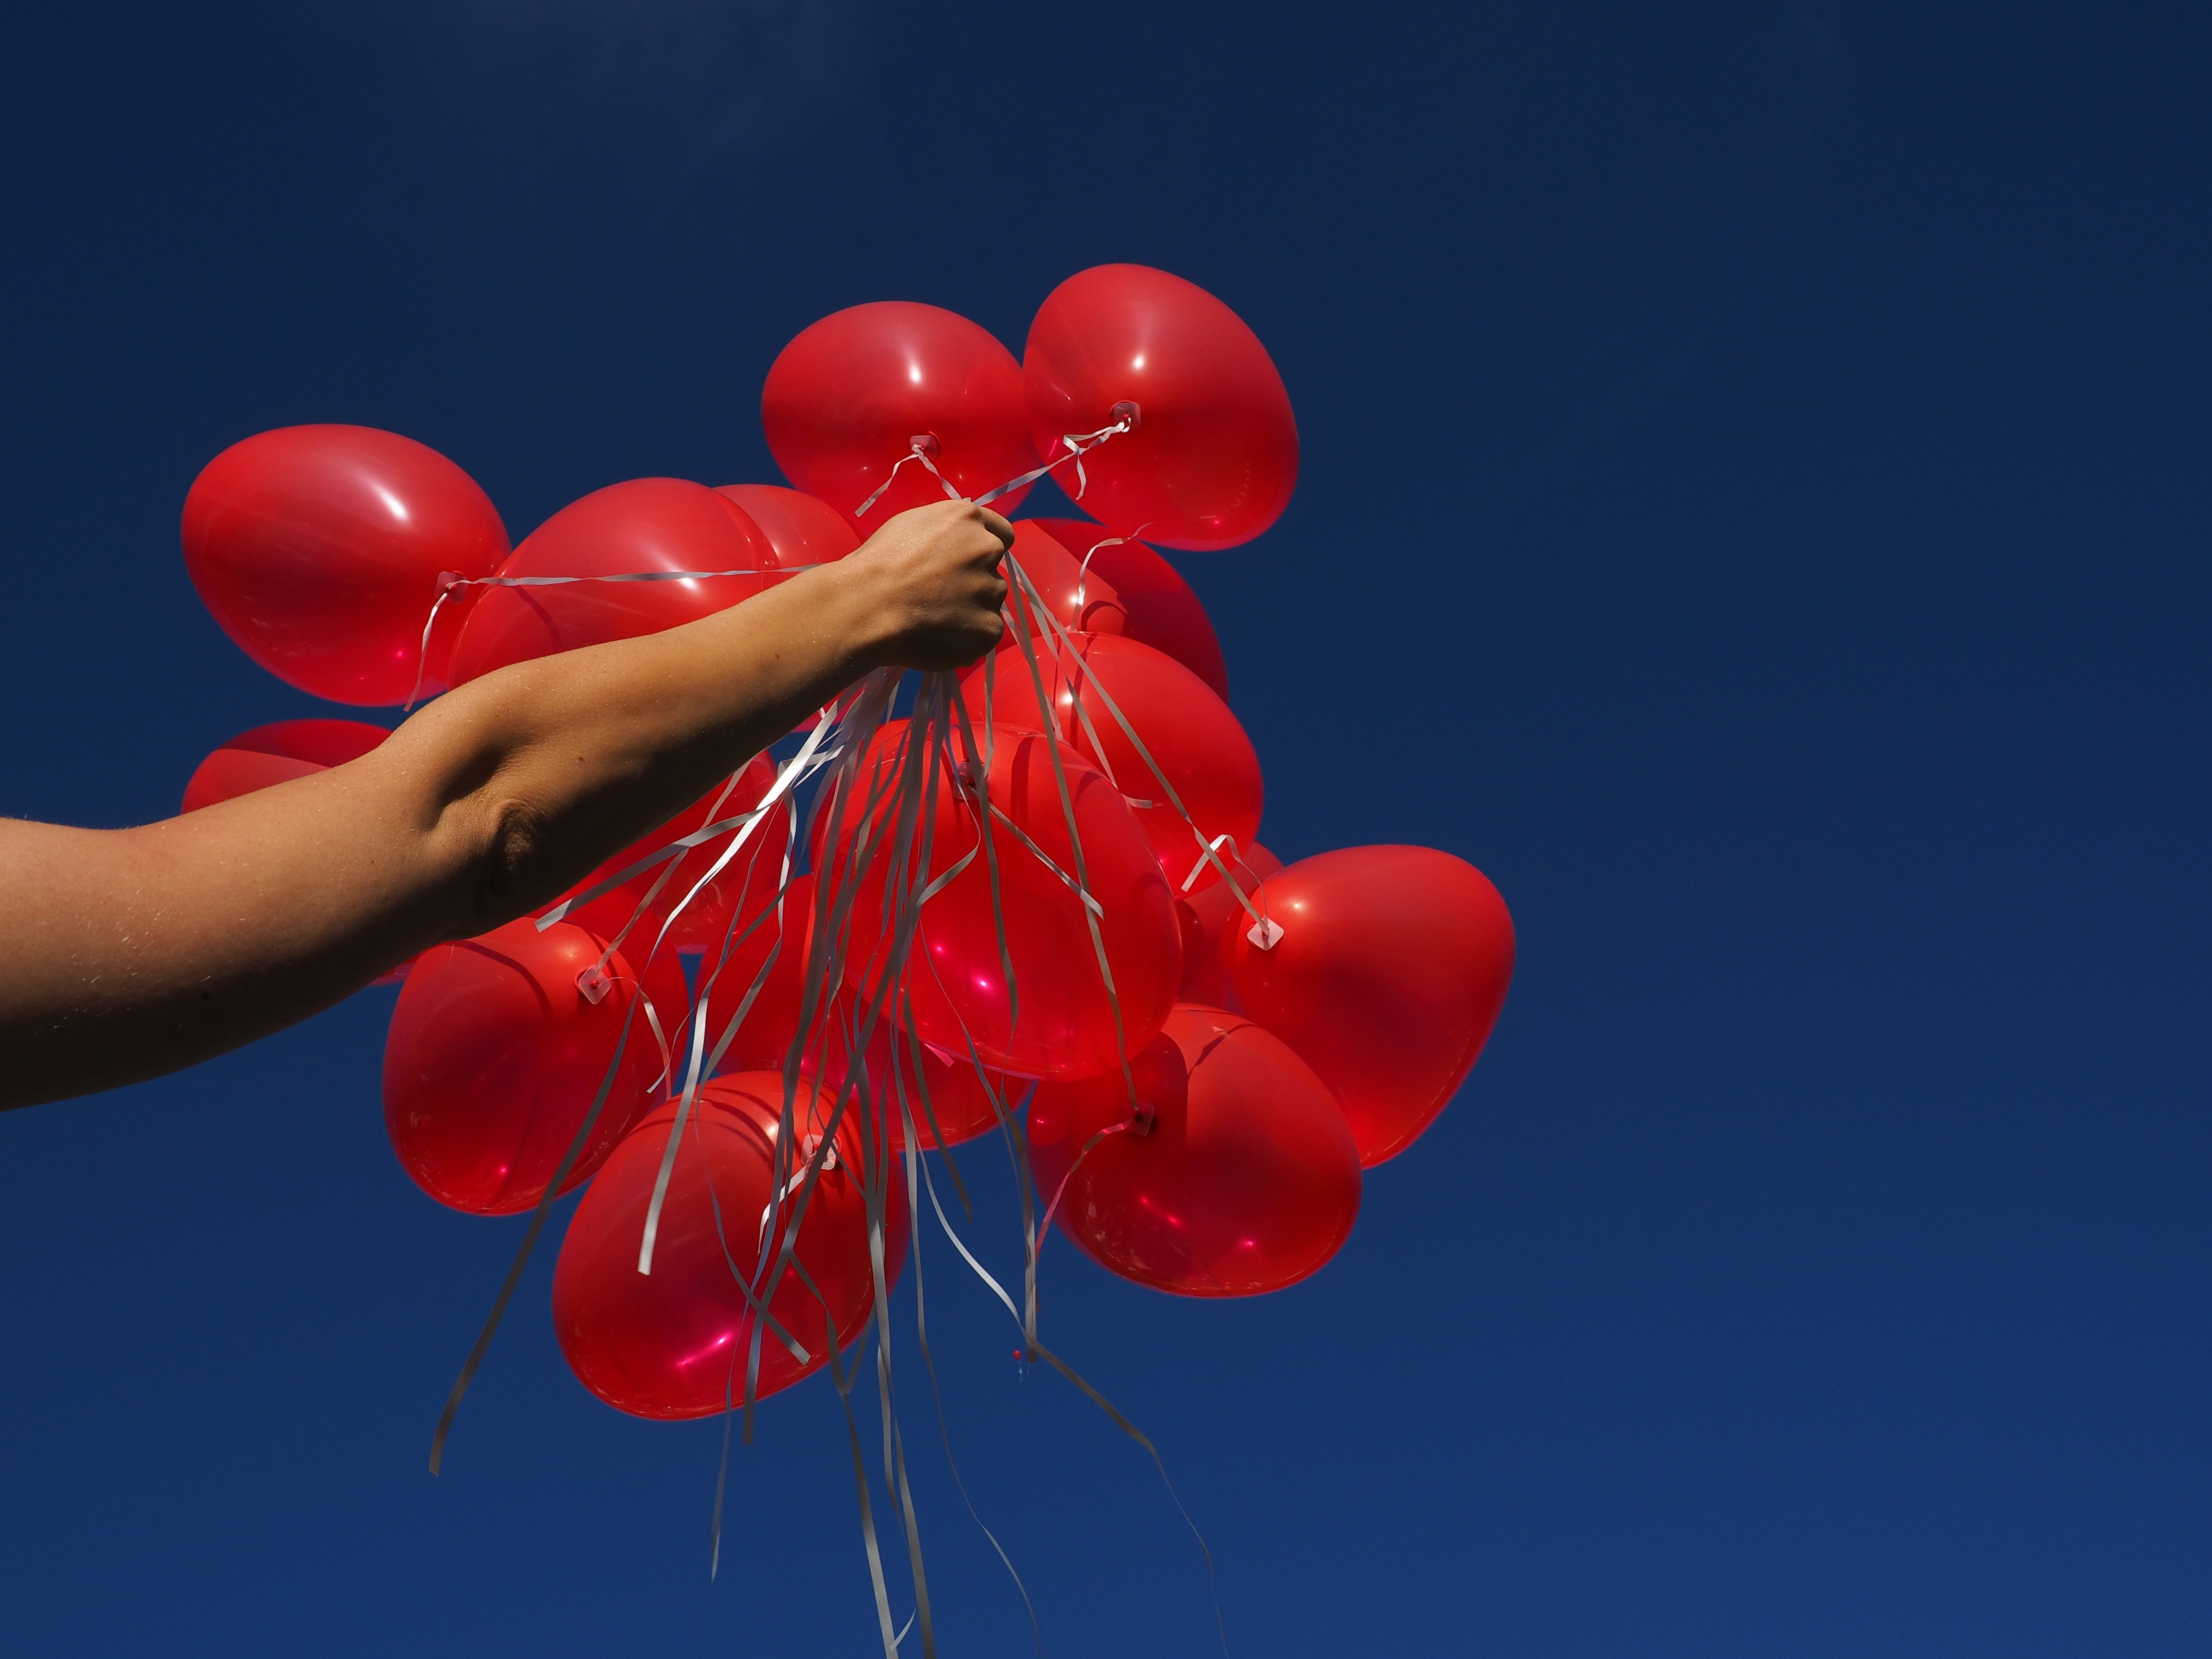
hand, flower, balloon, fly, love, heart, red, color, romance, romantic, arm, wedding, toy, wedding day, heart shaped, relationship, balloons, organ, rise, congratulations, upgrade, macro photography, detention, congratulation